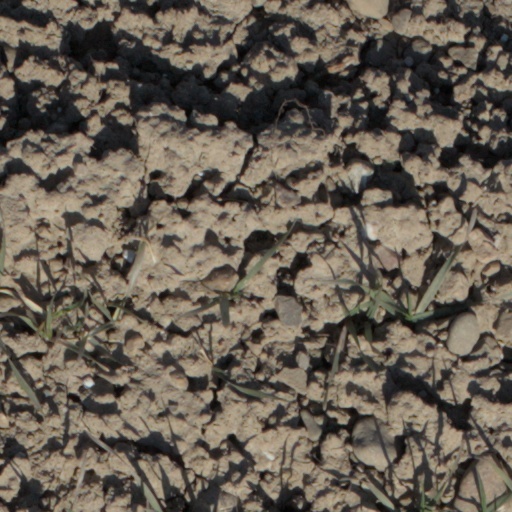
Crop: wheat